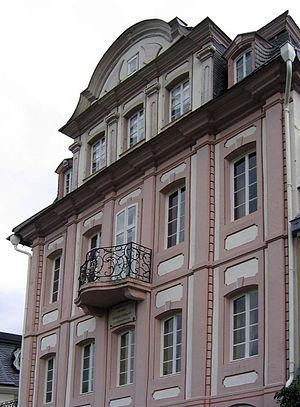
Ferdinand Freiligrath, né le 17 juin 1810 à Detmold et mort le 18 mars 1876 à Stuttgart, est un écrivain, poète et traducteur allemand.